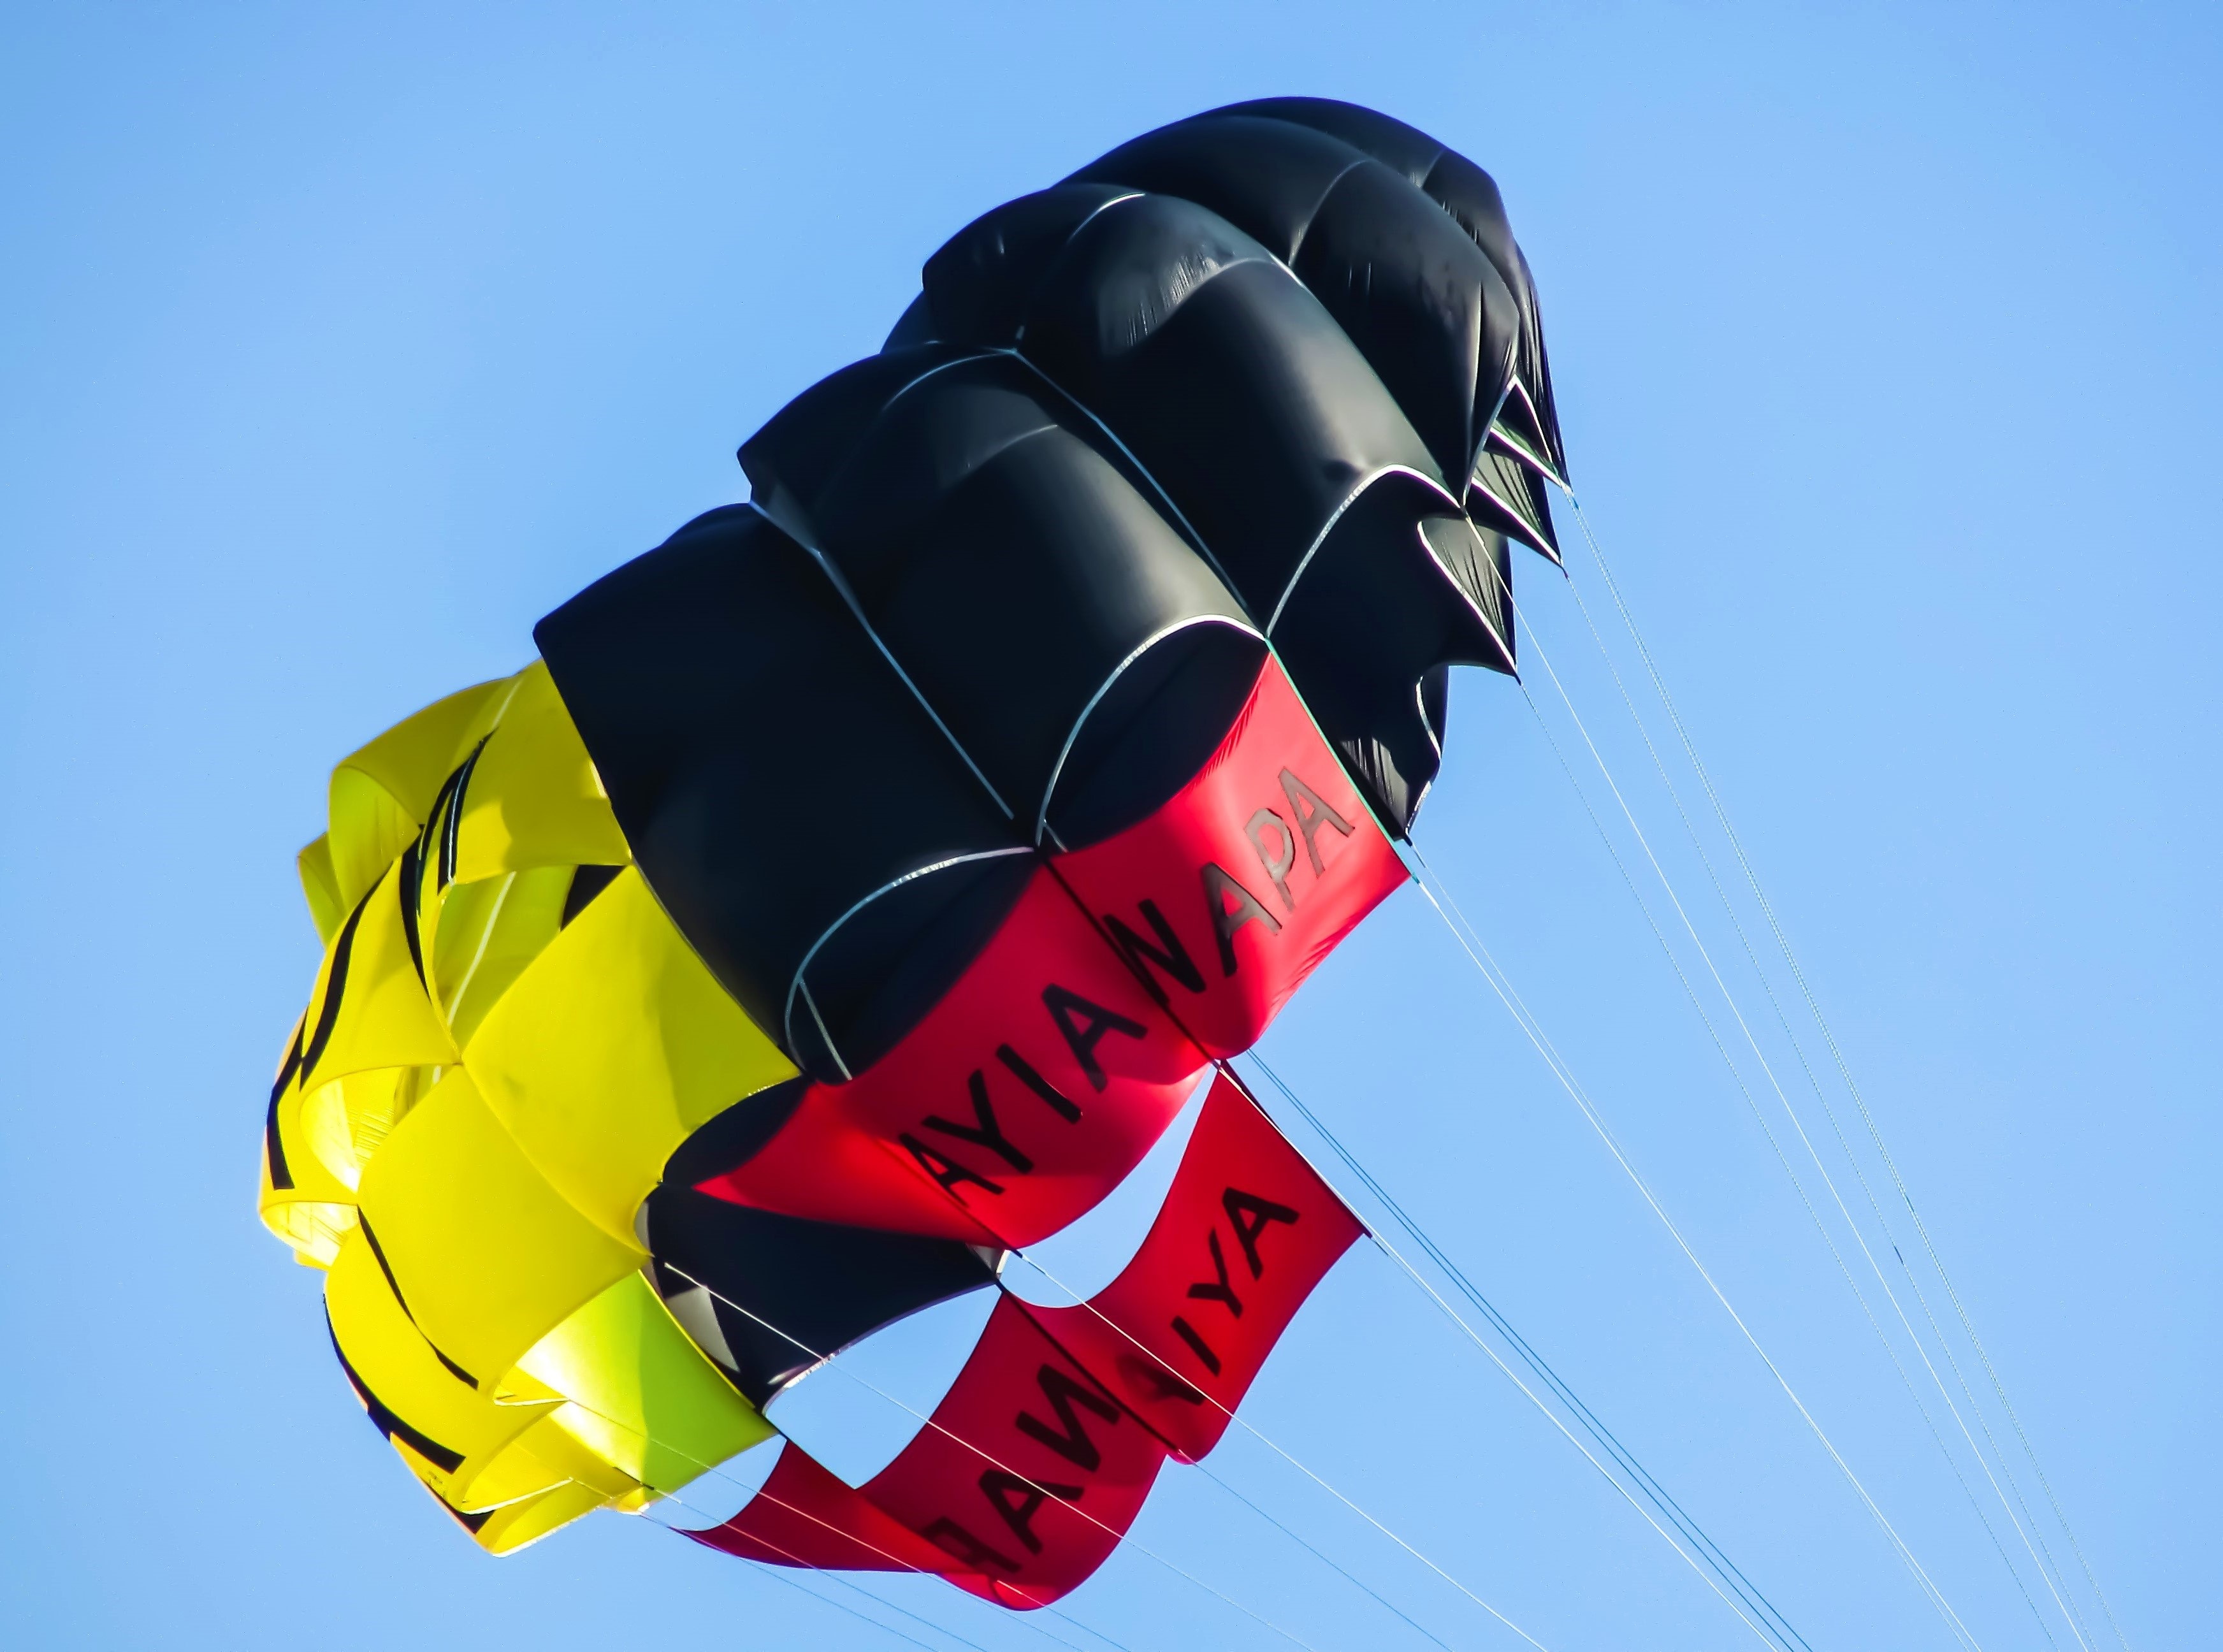
sky, sport, balloon, summer, vacation, recreation, action, extreme sport, leisure, toy, parachute, paragliding, activity, colors, sports, parachuting, windsports, kite sports